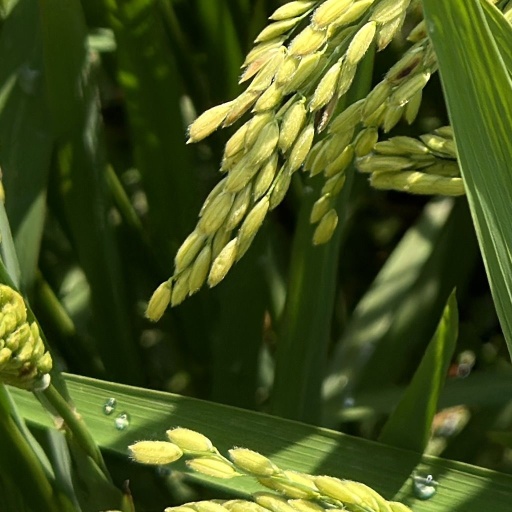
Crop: rice